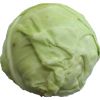
Label: Cabbage white 1